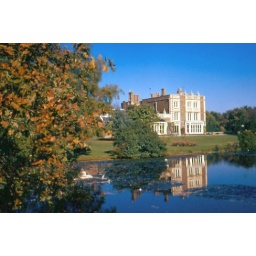
Lamorbey Park - house and lake in 1972